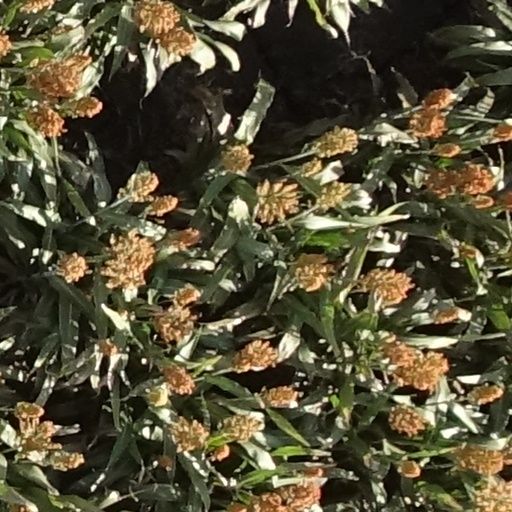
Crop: sorghum